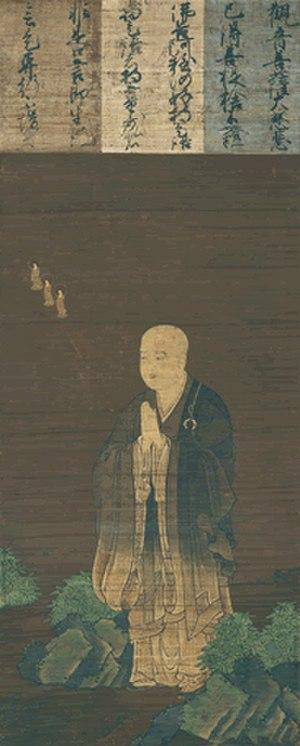
Shandao est un moine bouddhiste et un auteur de l’école bouddhiste de la Terre pure qui est importante en Chine, en Corée, au Viêt Nam et au Japon. Ses écrits ont eu une forte influence sur d’autres maîtres de la Terre pure, notamment Hōnen et Shinran au Japon.
Dans le bouddhisme, la foi fait référence à un engagement serein dans la pratique de l'enseignement du Bouddha, et à la confiance en des êtres éclairés ou très avancés, tels que les bouddhas ou les bodhisattvas. Les bouddhistes reconnaissent généralement plusieurs objets de foi, mais beaucoup se concentrent sur un seul en particulier, par exemple un Bouddha précis. La foi ne se limite pas à une dévotion envers une personne, mais elle est liée à des concepts bouddhistes comme l'efficacité du karma et la possibilité d'atteindre l'éveil.